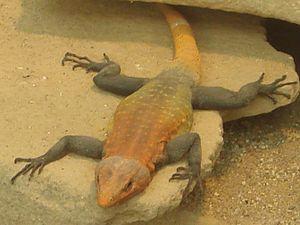
Platysaurus imperator est une espèce de sauriens de la famille des Cordylidae.